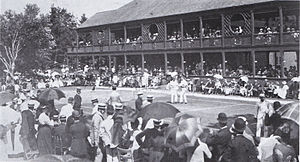
US National Championships 1890
Semifinalen i herresingle mellem Oliver Campbell og Robert Huntington.
Semifinalen i herrsingle mellem Oliver Campbell og Robert Huntington
US National Championships 1890 var den tiende udgave af US National Championships i tennis, og herreturneringerne blev afholdt i Newport Casino Lawn Tennis Club i Newport, Rhode Island, USA i perioden 27. august - 3. september 1890, mens damerne spillede i Wissahicken Club i Philadelphia, Pennsylvania i perioden 10. - 14. juni 1890.